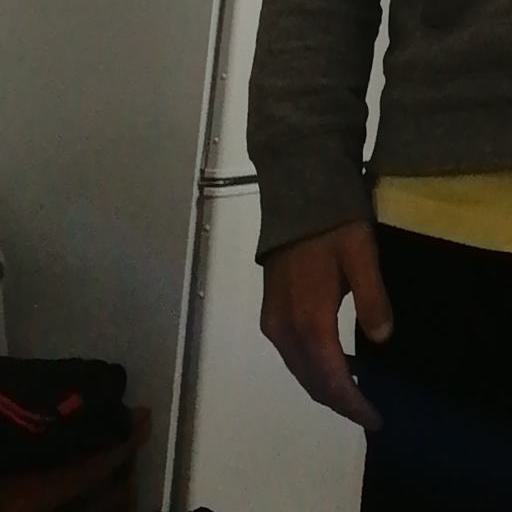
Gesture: no_gesture